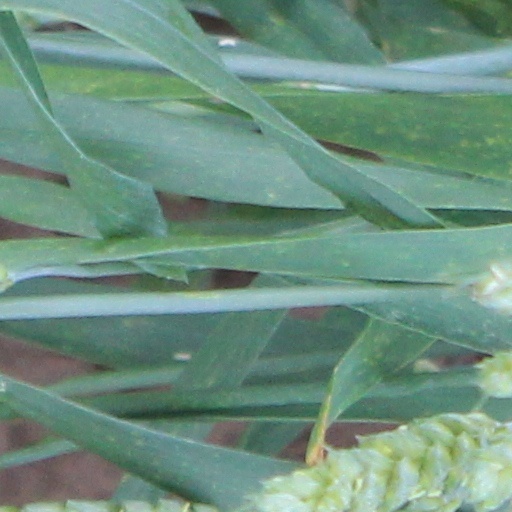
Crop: wheat